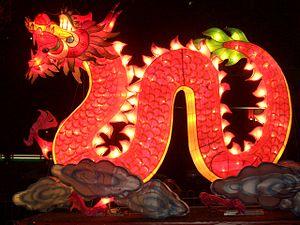
Le dragon est une créature mythique, présente dans de nombreuses cultures. Deux grands types de dragons peuvent être déterminés : le dragon européen et le dragon oriental.